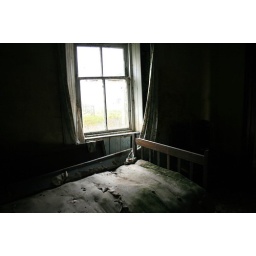
A bed in a long-abandoned house on Scottish island of Tiree